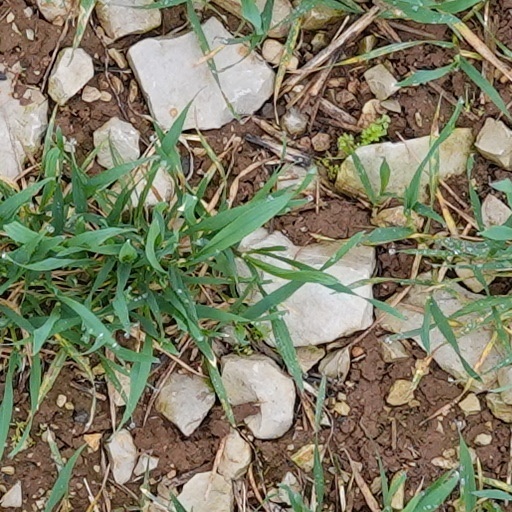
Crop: wheat